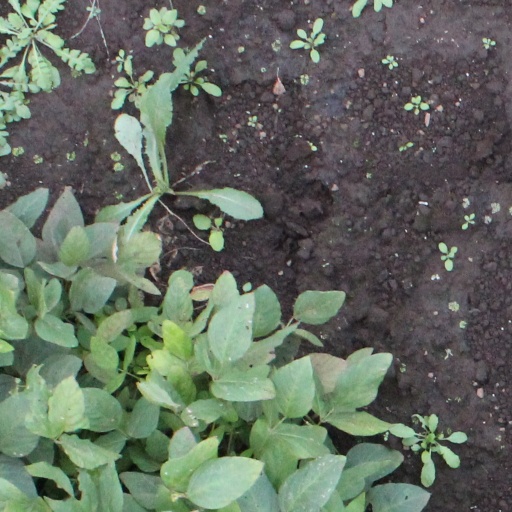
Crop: soybean